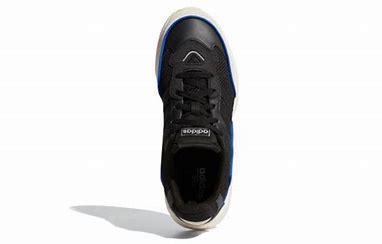
Brand: adidas
Model: neo Adidas NEO 20 20 FX